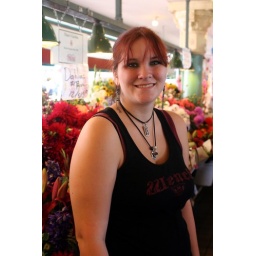
Cheap and pretty flowers on sale! W/ Crystal standing in front they smelt really nice